Chisato Station (Mie)

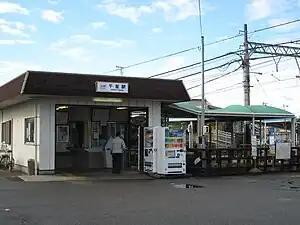
Chisato Station

is a passenger railway station in located in the city of Tsu, Mie Prefecture, Japan, operated by the private railway operator Kintetsu Railway.